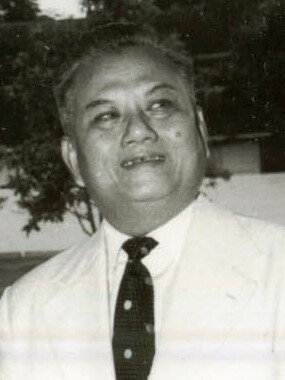
ไกสอน พมวิหาน

| honorific-prefix = ฯพณฯ
| name = ไกสอน พมวิหาน
| native_name = ໄກສອນ ພົມວິຫານ
| image = Kaysone Phomvihane 1978.jpg
| order = เลขาธิการใหญ่คณะบริหารงานศูนย์กลางพรรคประชาชนปฏิวัติลาว คนที่ 1
| term_start = 22 มีนาคม ค.ศ. 1955
| term_end = 29 มีนาคม ค.ศ. 1991
| president = เจ้าสุภานุวงศ์
| predecessor = "สถาปนาพรรค"
| successor = ตนเอง
| order1 = เลขาธิการใหญ่คณะบริหารงานศูนย์กลางพรรคประชาชนปฏิวัติลาว|ประธานคณะบริหารงานศูนย์กลางพรรคประชาชนปฏิวัติลาว คนที่ 1
| term_start1 = 29 มีนาคม ค.ศ. 1991
| term_end1 = 21 พฤศจิกายน ค.ศ. 1992
| president1 = ตนเอง
| predecessor1 = ตนเอง
| successor1 = คำไต สีพันดอน
| order2 = ประธานาธิบดีลาว คนที่ 2
| term_start2 = 29 มีนาคม ค.ศ. 1991
| term_end2 = 21 พฤศจิกายน ค.ศ. 1992
| subterm2 = ประธานพรรค
| suboffice2 = ตนเอง
| primeminister2 = ตนเอง คำไต สีพันดอน
| predecessor2 = เจ้าสุภานุวงศ์
| successor2 = หนูฮัก พูมสะหวัน
| order3 = รายชื่อนายกรัฐมนตรีลาว|นายกรัฐมนตรีลาว คนที่ 1
| term_start3 = 8 ธันวาคม ค.ศ. 1975
| term_end3 = 15 สิงหาคม ค.ศ. 1991
| president3 = เจ้าสุภานุวงศ์ ตนเอง
| predecessor3 = "สถาปนาสาธารณรัฐ" เจ้าสุวรรณภูมา
| successor3 = คำไต สีพันดอน
| birth_name = เหงียน กาย ซ็อง
| birth_place = บ้านนาแซง แขวงสุวรรณเขต ลาวในอารักขาของฝรั่งเศส|อาณาจักรหลวงพระบาง อินโดจีนของฝรั่งเศส
| death_place = นครหลวงเวียงจันทน์ ประเทศลาว
| citizenship = ประเทศลาว|ลาว
| religion = เถรวาท|พุทธเถรวาท
| party = พรรคประชาชนปฏิวัติลาว|ประชาชนปฏิวัติลาว
| otherparty = สมาคมวัยหนุ่มกู้ชาติเวียดมินห์ (ค.ศ. 1944–1945) ลาวอิสระ (ค.ศ. 1945–1949)
| father = ล้วน พมวิหาน
| mother = ดก พมวิหาน
| education = ลีเซดูว์พรอแต็กตอรา
| alma_mater = มหาวิทยาลัยอินโดจีน
| occupation = นักข่าว นักการเมือง
ไกสอน พมวิหาน เอกสารไทยบางแห่งสะกดว่า ไกรสร พรหมวิหาร (ภาษาลาว|ลาว: ໄກສອນ ພົມວິຫານ; 13 ธันวาคม พ.ศ. 2463 – 21 พฤศจิกายน พ.ศ. 2535) เลขาธิการใหญ่คณะบริหารงานศูนย์กลางพรรคประชาชนปฏิวัติลาวคนแรก และนายกรัฐมนตรีคนแรกของสาธารณรัฐประชาธิปไตยประชาชนลาว และต่อมาในปีพ.ศ. 2534 ได้เป็นประธานาธิบดีจนกระทั่งถึงแก่อสัญกรรมเมื่อพ.ศ. 2535 ปัจจุบันมีอนุสรณ์สถานของไกสอน พมวิหาน อยู่ทุกแขวงทุกเมืองทั่วประเทศ และมีรูปของเขาปรากฏบนธนบัตรสกุลกีบ (สกุลเงิน)|เงินกีบของลาวด้วย
== ประวัติ ==
ไกสอน พมวิหาน มีชื่อภาษาเวียดนามว่า เหงียน กาย ซ็อง (ภาษาเวียดนาม|เวียดนาม: Nguyen Cai Song)Asia & Pacific Review
Published by World of Information, 1994, , pg 117 หรืออีกชื่อหนึ่งว่า เหงียน จี๊ มืว (Nguyễn Trí Mưu ) เป็นบุตรของนายล้วน หรือเหงียน จี๊ ลวาน (ภาษาเวียดนาม|เวียดนาม: Nguyễn Trí Loan) เป็นชาวลาวเชื้อสายเวียดนาม ข้าราชการแปลภาษาที่สำนักงานผู้สำเร็จรัฐการฝรั่งเศสประจำแขวงสุวรรณเขต กับนางดก มารดาชาวลาว เกิดที่บ้านนาแซง เมืองคันธบุรี (ปัจจุบันคือเมืองไกสอน พมวิหาน) แขวงสุวรรณเขต ประเทศลาว มีน้องสาวสองคน คือ นางสุวรรณทอง อาศัยอยู่ในประเทศไทย และนางกองมณี อาศัยอยู่ในสหรัฐอเมริกา
เมื่ออายุ 7 ปี ได้เข้าเรียนโรงเรียนประถมศึกษาภาษาลาวที่บ้านเหนือ (ปัจจุบันคือบ้านไซยะพูม) ต่อมาเข้าเรียนโรงเรียนประถมภาษาฝรั่งเศสที่บ้านใต้ (บ้านท่าแฮ่) เมื่อเรียนจบชั้นประถมเมื่อปี ค.ศ. 1934 ได้เข้าเรียนมัธยมศึกษาที่ลีเซดูว์พรอแต็กตอรา (Lyceé du Protectorat ) กรุงฮานอย ประเทศเวียดนาม เมื่อเรียนจบวิทยาลัยในปี ค.ศ. 1942 ได้สอบเข้าเรียนมหาวิทยาลัยในสาขาวิชาแพทย์ตามคำแนะนำของพ่อ แต่เมื่อได้เรียน เนื่องจากวิชาดังกล่าวไม่ถูกกับบุคลิก และความชอบในวิชาชีพ เขาจึงได้เปลี่ยนมาเรียนวิชากฎหมายแทน
การเรียนวิชากฎหมาย ทำให้เขาได้เรียนรู้กลไกการปกครองแบบหัวเมืองขึ้นของฝรั่งเศส ได้เรียนรู้เกี่ยวกับขบวนการต่อสู้ของนักเรียนนักศึกษาที่รักชาติต้านลัทธิล่าเมืองขึ้น ในช่วงนั้น ขบวนการเวียดมินห์ ภายใต้การนำพาของพรรคคอมมิวนิสต์อินโดจีน โดยประธานโฮจิมินห์ ไกสอนได้ศึกษาเอกสารสิ่งพิมพ์ที่เป็นเสียงของพรรคคอมมิวนิสต์อินโดจีน รวมทั้งเอกสารอื่น ๆ เช่น "เลอทราวาย" (Le Travail ), หนังสือทฤษฎีปฏิวัติ ซึ่งในนั้นรวมทั้งมติของกองประชุมสากลคอมมิวนิสต์ ค.ศ. 1919 และหนังสืออื่น ๆ เกี่ยวกับโซเวียต เงื่อนไข และสภาพแวดล้อมที่เต็มไปด้วยบรรยากาศแห่งการต่อสู้ของเวียดมินห์ ได้ส่งผลกระทบโดยตรงต่อแนวคิด และเส้นทางชีวิตของเขา เขาเคยมีความเห็นว่า การเคลื่อนไหวของเวียดมินห์ได้ทำให้เขาเกิดแนวคิดรักชาติและอยากให้ประเทศเป็นเอกราช
ค.ศ. 1944 ไกสอนได้เข้าเป็นสมาชิกของสมาคมวัยหนุ่มกู้ชาติเวียดมินห์ เขาได้ร่วมกิจกรรมของสมาคมนี้อย่างมากมาย ทำให้เขาได้เรียนรู้การเคลื่อนไหวของเวียดมินห์ มาถึงเวลานี้ ไกสอน พมวิหาน ไม่เพียงแต่เป็นนักรักชาติที่มีสติตื่นตัวแล้วเท่านั้น แต่หากยังมีแนวคิดปฏิวัติอีกด้วย
ค.ศ. 1945 สภาพการของโลกได้ผันแปรไปอย่างรวดเร็ว และส่งผลกระทบโดยตรงต่อชะตากรรมของบรรดาประชาชาติอินโดจีน ต้นเดือนมีนาคม 1945 ศูนย์กลางพรรคคอมมิวนิสต์อินโดจีนได้จัดกองประชุมขึ้น เพื่อตระเตรียมเงื่อนไขอันจำเป็นให้แก่การลุกฮือขึ้นยึดอำนาจการปกครอง เอาเอกราชแห่งชาติมาให้บรรดาประเทศในอินโดจีน
วันที่ 9 พฤษภาคม ค.ศ. 1945 กองทัพแดงโซเวียตได้รับชัยชนะกองทัพฟาสซิสต์เยอรมัน ทำให้เป็นโอกาสอันอำนวยสำหรับการลุกฮือขึ้นยึดอำนาจได้เกิดขึ้นสำหรับประชาชนในแหลมอินโดจีน ไกสอนซึ่งก็มาถึงสุวรรณเขตไม่กี่วันก็ได้เคลื่อนไหวค้นหานักรักชาติในขบวนการลาวอิสระ ทั้งดำเนินการปลุกระดมและจัดตั้งชาวหนุ่มลาวและเวียดนามต่างด้าวเข้าร่วมในขบวนการต่อสู้ยึดอำนาจที่สุวรรณเขต
ตามบทเขียนของสีซะนะ สีสาน ซึ่งเป็นผู้หนึ่งที่ได้เข้าร่วมในขบวนนั้นให้รู้ว่า "ในขณะนั้น สหายไกสอน พร้อมด้วยคณะผู้แทนชาวสุวรรณเขต ได้ไปหาพวกญี่ปุ่น และทวงให้ญี่ปุ่นมอบอำนาจให้แก่ชาวลาว ในที่สุดในวันที่ 31 สิงหาคม ค.ศ. 1945 พวกญี่ปุ่นก็ได้ยอมมอบปืน 120 กระบอก พร้อมลูกปืนหลายหีบให้แก่ชาวสุวรรณเขต กองกำลังประกอบอาวุธประชาชนได้รับการจัดตั้งขึ้นในทันที และพร้อมกันนั้น ประธาน ไกสอน และผู้เขียน (สีซะนะ) ก็ได้พากันออกไปบ้านบอกให้บรรดากำลังประกอบอาวุธ "ลาวอิสระ" เข้ามาสุวรรณเขต เพื่อสมทบกับกำลังประกอบอาวุธประชาชนที่ได้จัดตั้งไว้ก่อนแล้วให้เป็นกำลังประกอบอาวุธอันเดียวกัน ภายหลังที่การยึดอำนาจเรียบร้อยแล้ว ท่านไกสอน พมวิหาน ก็ได้รับผิดชอบแผนกแถลงข่าวของแขวง"
วันที่ 9 กันยายน ค.ศ. 1945 พวกทหารฝรั่งเศสได้บุกโจมตีเข้าตัวเมืองสุวรรณเขต พวกเขาได้ถูกตอบโต้คืนอย่างแข็งแรงจากกำลังประกอบอาวุธประชาชน ต้นเดือนตุลาคม ค.ศ. 1945 เขาได้เป็นเจ้าการเคลื่อนไหวปลุกระดม และจัดตั้งมวลชนชาวสุวรรณเขตเกือบ 2,000 คนเข้าร่วมในพิธีต้อนรับเสด็จเจ้าสุภานุวงศ์ที่ได้เดินทางมาจากประเทศเวียดนาม ผ่านสุวรรณเขต เพื่อไปเข้าร่วมในคณะรัฐบาลลาวอิสระที่เวียงจันทน์
ถึงเดือนธันวาคม ค.ศ. 1945 เขาได้ออกเดินทางจากสุวรรณเขตไปฮานอย เพื่อรวบรวมชาวลาวที่อาศัยอยู่เวียดนามเข้าร่วมการต่อสู้ เวลาอยู่ฮานอย เขาได้เข้าทำงานที่วิทยุกระจายเสียงเวียดนาม ภาคภาษาลาว ทำหน้าที่เขียนบทข่าวโฆษณา เขียนบทวิจารณ์ แปลข่าวจากภาษาเวียดนามและภาษาฝรั่งเศสมาเป็นภาษาลาว บางครั้งเขายังเป่าแคนออกทางวิทยุกระจายเสียงอีก ในระหว่างเดือนมีนาคมถึงเดือนธันวาคม ค.ศ. 1946 ไกสอนได้เข้าร่วมทำงานในคณะติดต่อลาว-เวียดนามที่ฮานอย องค์การนี้เป็นองค์การรวบรวบคนลาวที่อยู่ฮานอยและแขวงต่าง ๆ ของเวียดนาม เพื่อจัดตั้งองค์การกู้ชาติของคนลาวที่อยู่ในเวียดนามหรือที่อพยพไปเวียดนาม
ไฟล์:Bundesarchiv Bild 183-1982-0921-039, LPG Satzkorn-Fahrland, Besuch von Kaysone Phomvihane.jpg|thumb|250px|right|ไกสอน พมวิหานต้อนรับกลุ่มสนับสนุนรัฐบาลลาวจากประเทศเยอรมนีตะวันออก|เยอรมันตะวันออก
ไฟล์:Bundesarchiv Bild 183-1982-0921-034, LPG Satzkorn-Fahrland, Besuch von Kaysone Phomvihane.jpg|thumb|250px|right|ไกสอน พมวิหานและทูตประเทศเยอรมนีตะวันออก|เยอรมันตะวันออกขณะดูงานการเกษตรในประเทศลาว
ไกสอนในยุคต่อสู้กับพวกจักรวรรดินิยมล่าเมืองขึ้นทั้งเก่าและใหม่ ร่วมกับผู้นำคนอื่น ๆ ได้แก่ เจ้าสุภานุวงศ์, หนูฮัก พูมสะหวัน, คำไต สีพันดอน ไกสอนเป็นผู้นำในการต่อสู้ทางการทหารเข้ามาในภารกิจปลดปล่อยชาติ โดยใช้ยุทธวิธี "บัวไม่ให้ช้ำ น้ำไม่ให้ขุ่น" สร้างตั้งพรรคประชาชนลาว โดยเขาเป็นเลขาธิการใหญ่พรรคคนแรก โดยในช่วงนั้นพรรคดำเนินงานอย่างปิดลับ โดยแนวลาวส้างซาด|แนวลาวฮักซาดเป็นตัวแทนให้กับพรรค จนสามารถปลดปล่อยประเทศชาติได้อย่างสมบูรณ์ จนประกาศสถาปนาสาธารณรัฐประชาธิปไตยประชาชนลาวเมื่อ พ.ศ. 2518 พรรคจึงดำเนินงานอย่างเปิดเผย เขาดำรงตำแหน่งนี้จนถึงแก่อสัญกรรม เมื่อปี พ.ศ. 2535

ไกสอน พมวิหาน เคยเดินทางมาเยือนประเทศไทยอย่างเป็นทางการในฐานะแขกของรัฐบาล และพระราชอาคันตุกะของพระบาทสมเด็จพระปรมินทรมหาภูมิพลอดุลยเดช และกราบบังคมทูลเชิญพระบาทสมเด็จพระปรมินทรมหาภูมิพลอดุลยเดชและสมเด็จพระนางเจ้าสิริกิติ์ พระบรมราชินีนาถ เสด็จพระราชดำเนินเปิดสะพานมิตรภาพไทย-ลาวแห่งแรกที่จังหวัดหนองคาย และเสด็จพระราชดำเนินเยือนประเทศลาวด้วย แต่เขาถึงแก่อสัญกรรมเสียก่อน หนูฮัก พูมสะหวัน ประธานาธิบดีคนต่อมาจึงได้ร่วมพิธีเปิดสะพานมิตรภาพแทน
พ.ศ. 2553 เป็นปีที่ไกสอน พมวิหาน มีอายุครบ 90 ปี พรรคและรัฐบาลลาวได้จัดงานเฉลิมฉลอง โดยเฉพาะครอบครัวพมวิหาน นำโดยนางทองวิน พมวิหาน ภริยา ได้จัดพิธีอุทิศส่วนกุศลที่บ้านของเขา ในวันที่ 9 – 10 ธันวาคม พ.ศ. 2553 มีการสวดพระปริตมงคล ตอนเช้าถวายสังฆทานแด่พระสงฆ์ 9 รูป ส่วนงานที่เป็นรัฐพิธี จัดขึ้นในวันที่ 12 ธันวาคม
ปัจจุบันอัฐิของเขาได้ประดิษฐานไว้ร่วมกับผู้นำในอดีตคนอื่น ๆ ณ สุสานแห่งชาติ หลัก 24 เมืองไซทานี นครหลวงเวียงจันทน์
== อนุสรณ์สถานไกสอน พมวิหาน ==
อนุสรณ์สถานไกสอน พมวิหาน ตั้งอยู่ห่างจากท่าเรือท่าด่านประมาณ 1 กิโลเมตร เป็นอนุสรณ์สถานของไกสอน พมวิหาน อดีตประธานาธิบดีซึ่งเป็นที่เคารพรักของประชาชนชาวลาว เพราะได้สร้างคุณประโยชน์แก่ประเทศไว้เป็นจำนวนมาก โดยเป็นผู้นำในการปฏิวัติต่อต้านการปกครองของฝรั่งเศสและการปกครองระบอบกษัตริย์ที่มีสหรัฐอเมริกาหนุนหลัง และประกาศจัดตั้งสาธารณรัฐประชาธิปไตยประชาชนลาวเมื่อ 2 ธันวาคม พ.ศ. 2518 ปัจจุบันประชาชนชาวลาวโดยเฉพาะในแขวงบ่อแก้ว เดินทางไปเคารพอนุสรณ์สถานของเขาอย่างสม่ำเสมอ
== เครื่องราชอิสริยาภรณ์ ==
=== เครื่องราชอิสริยาภรณ์ไทย ===
* พ.ศ. 2535 - ไฟล์:Order of the Rajamitrabhorn (Thailand) ribbon.svg|80x80px เครื่องราชอิสริยาภรณ์อันเป็นมงคลยิ่งราชมิตราภรณ์ (ร.ม.ภ.)ราชกิจจานุเบกษา, ประกาศสำนักนายกรัฐมนตรี เรื่อง พระราชทานเครื่องราชอิสริยาภรณ์ นายไกสอน พมวิหาน, เล่ม ๑๐๙, ตอน ๑๒ ง, ๑๖ มกราคม พ.ศ. ๒๕๓๕, หน้า ๖๓๒
=== เครื่องราชอิสริยาภรณ์ต่างประเทศ ===
* :
** พ.ศ. ไม่ปรากฏ - ไฟล์:SU Order of Lenin ribbon.svg|80x80px เครื่องอิสริยาภรณ์เลนิน
** พ.ศ. ไม่ปรากฏ - ไฟล์:Order friendship of peoples rib.png|71x71px เครื่องอิสริยาภรณ์มิตรภาพของประชาชน
* :
** พ.ศ. 2519 - ไฟล์:Ribbon jose marti.png|80x80px เครื่องอิสริยาภรณ์โฆเซ มาร์ตี
* :
** พ.ศ. ไม่ปรากฏ - ไฟล์:Vietnam Gold Star ribbon.png|80x80px เครื่องอิสริยาภรณ์ดาราทอง
* :
** พ.ศ. ไม่ปรากฏ - ไฟล์:PHI Order of Sikatuna 2003 Grand Collar BAR.svg|80x80px เครื่องอิสริยาภรณ์ซิกาตูนา ชั้นสายสร้อย
* :
** พ.ศ. ไม่ปรากฏ - ไฟล์:Bintang Republik Indonesia Adipurna rib.svg|80x80px เครื่องอิสริยาภรณ์ดาราแห่งสาธารณรัฐอินโดนีเซีย ชั้นที่ 1
* :
** พ.ศ. ไม่ปรากฏ - ไฟล์:AUT Honour for Services to the Republic of Austria - 1st Class BAR.svg|80x80px เครื่องอิสริยาภรณ์กิตติคุณแห่งสาธารณรัฐออสเตรีย ชั้นมหาดารา
== อ้างอิง ==
== แหล่งข้อมูลอื่น ==
* ประกาศเปลี่ยนชื่อเมืองคันทะบุลีเป็นเมืองไกสอน พมวิหาน โดย ผู้จัดการออนไลน์
หมวดหมู่:ไกสอน พมวิหาน|
หมวดหมู่:นายกรัฐมนตรีลาว
หมวดหมู่:ประธานาธิบดีลาว
หมวดหมู่:เลขาธิการพรรคประชาชนปฏิวัติลาว
หมวดหมู่:ผู้นำในสงครามเย็น
หมวดหมู่:บุคคลจากไกสอน พมวิหาน
หมวดหมู่:ผู้ได้รับเครื่องราชอิสริยาภรณ์ ร.ม.ภ.
หมวดหมู่:บทความที่มีข้อความภาษาเวียดนาม
หมวดหมู่:บทความที่มีข้อความภาษาฝรั่งเศส
หมวดหมู่:ชาวลาวเชื้อสายเวียดนาม